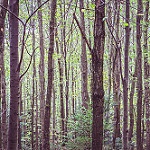
Label: forest